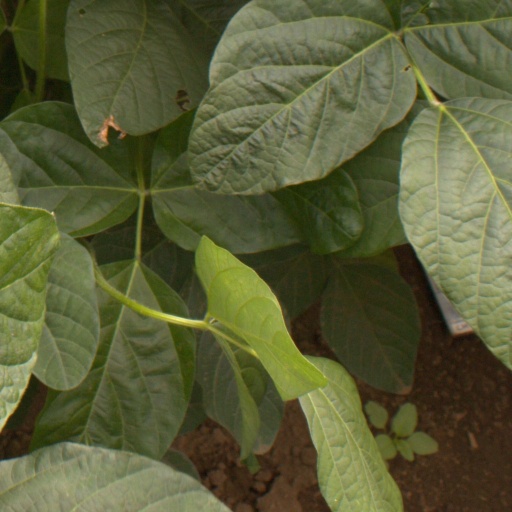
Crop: soybean